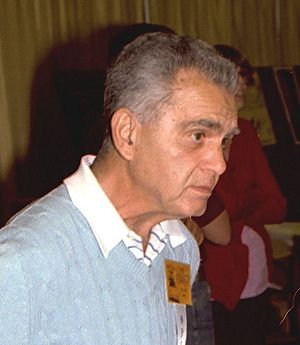
Jack Kirby
Jack Kirby ved en tegneseriekongres i 1982.
Jack Kirby var en af de vigtigste amerikanske tegneserietegnere.